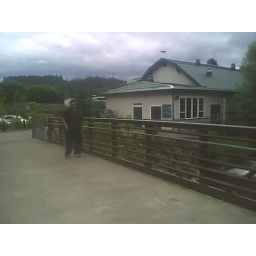
Standing on the bridge over the Issaquah river where the salmon swim up